Olha Lyakhova

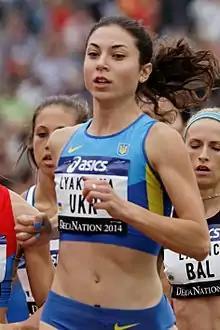
Olha Lyakhova at the DécaNation 2014

Olha Oleksandrivna Lyakhova (born 18 March 1992) is a Ukrainian middle-distance runner. She won bronze medals at the 2018 European Championships and 2019 European Indoor Championships.